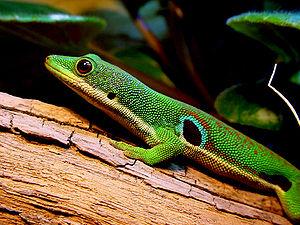
Phelsuma quadriocellata est une espèce de geckos de la famille des Gekkonidae. En français elle peut être nommée Gecko diurne à quatre ocelles ou Phelsume à quatre ocelles.